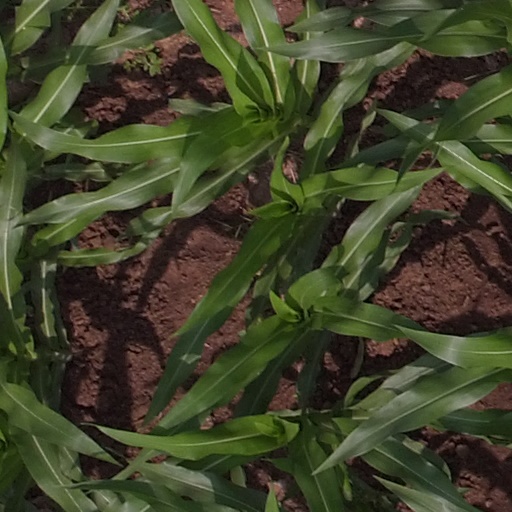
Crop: maize; corn